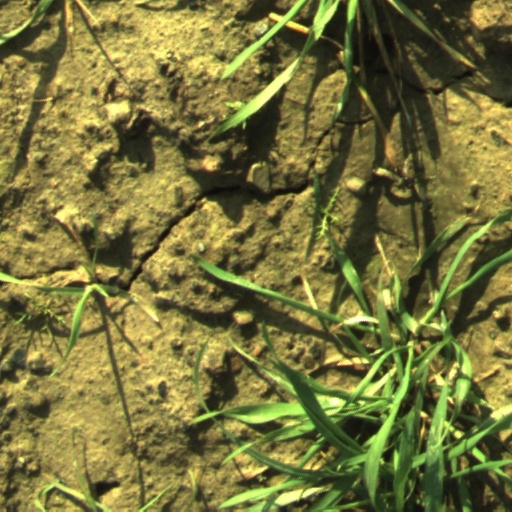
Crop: wheat